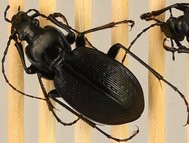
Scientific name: Carabus goryi
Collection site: Mountain Lake Biological Station NEON (MLBS), plot MLBS_002